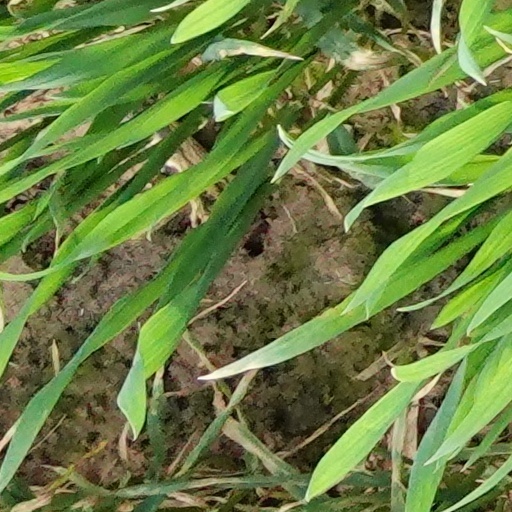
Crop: wheat